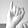
ASL letter: I